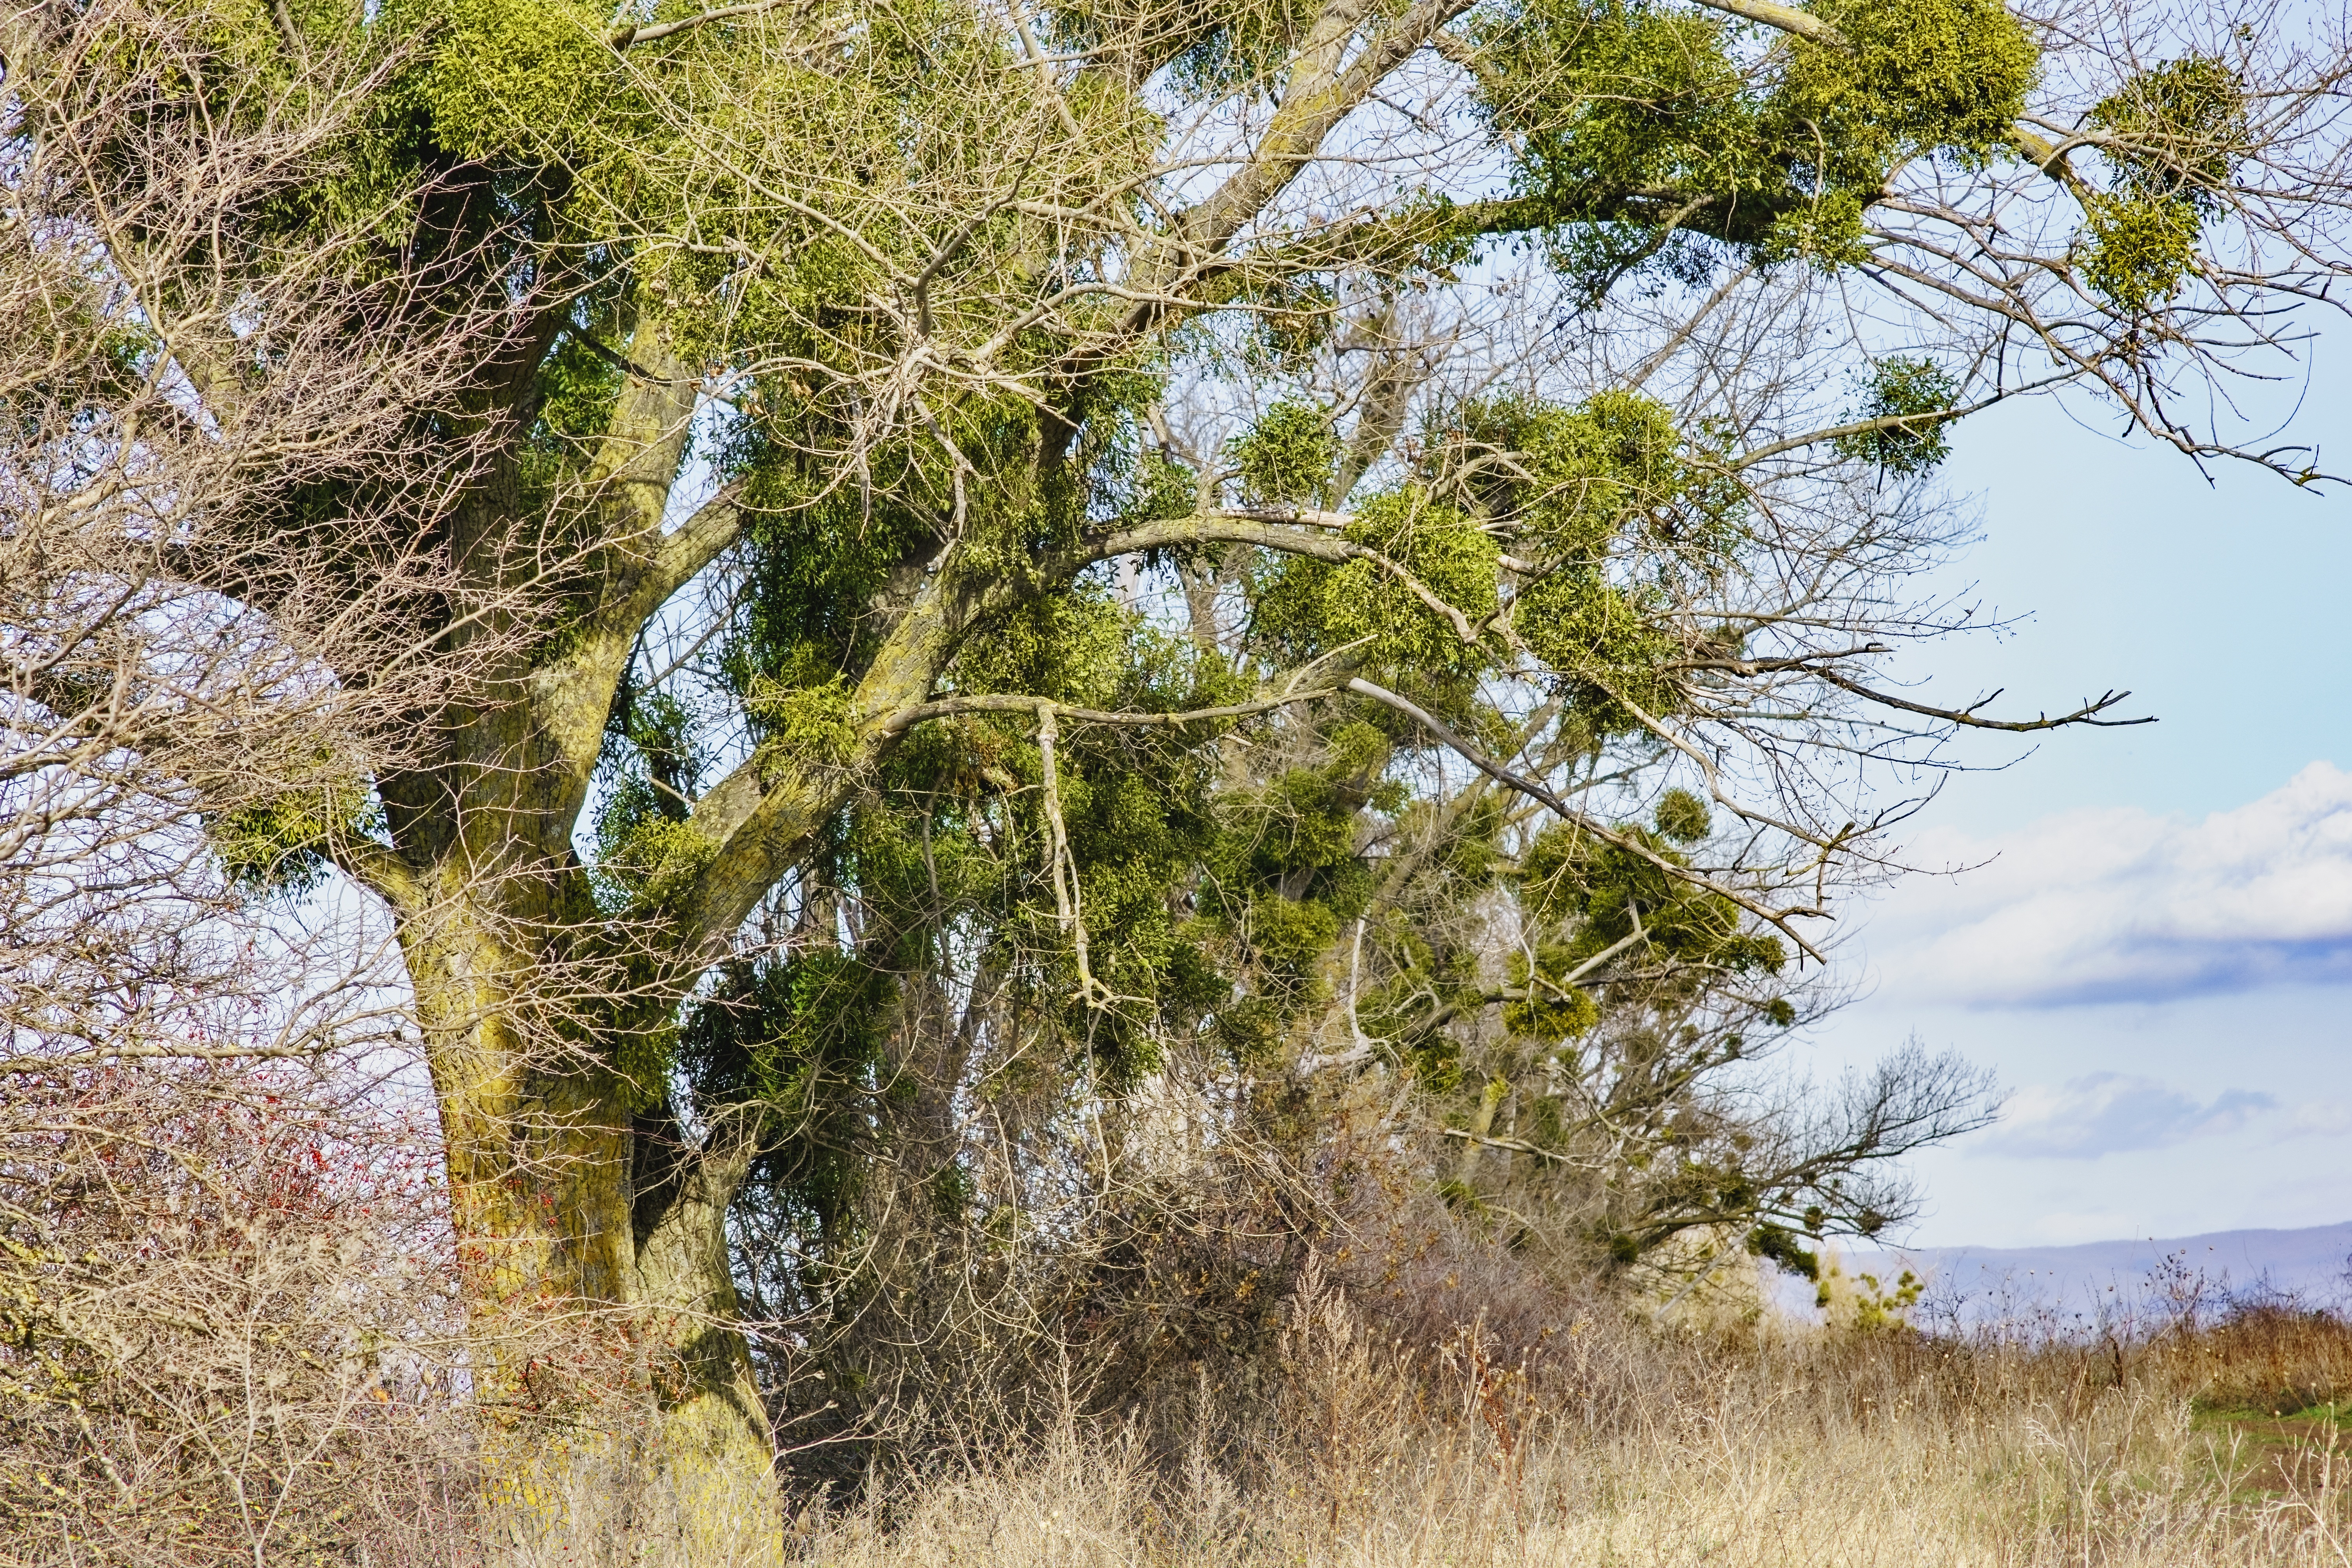
tree, nature, grass, branch, plant, sky, flower, wildlife, green, birch, botany, closeup, flora, savanna, plants, trees, leaves, shrub, woodland, larch, ecosystem, living nature, flowering plant, woody plant, land plant